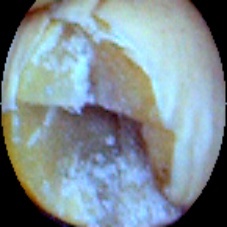
Label: Broken